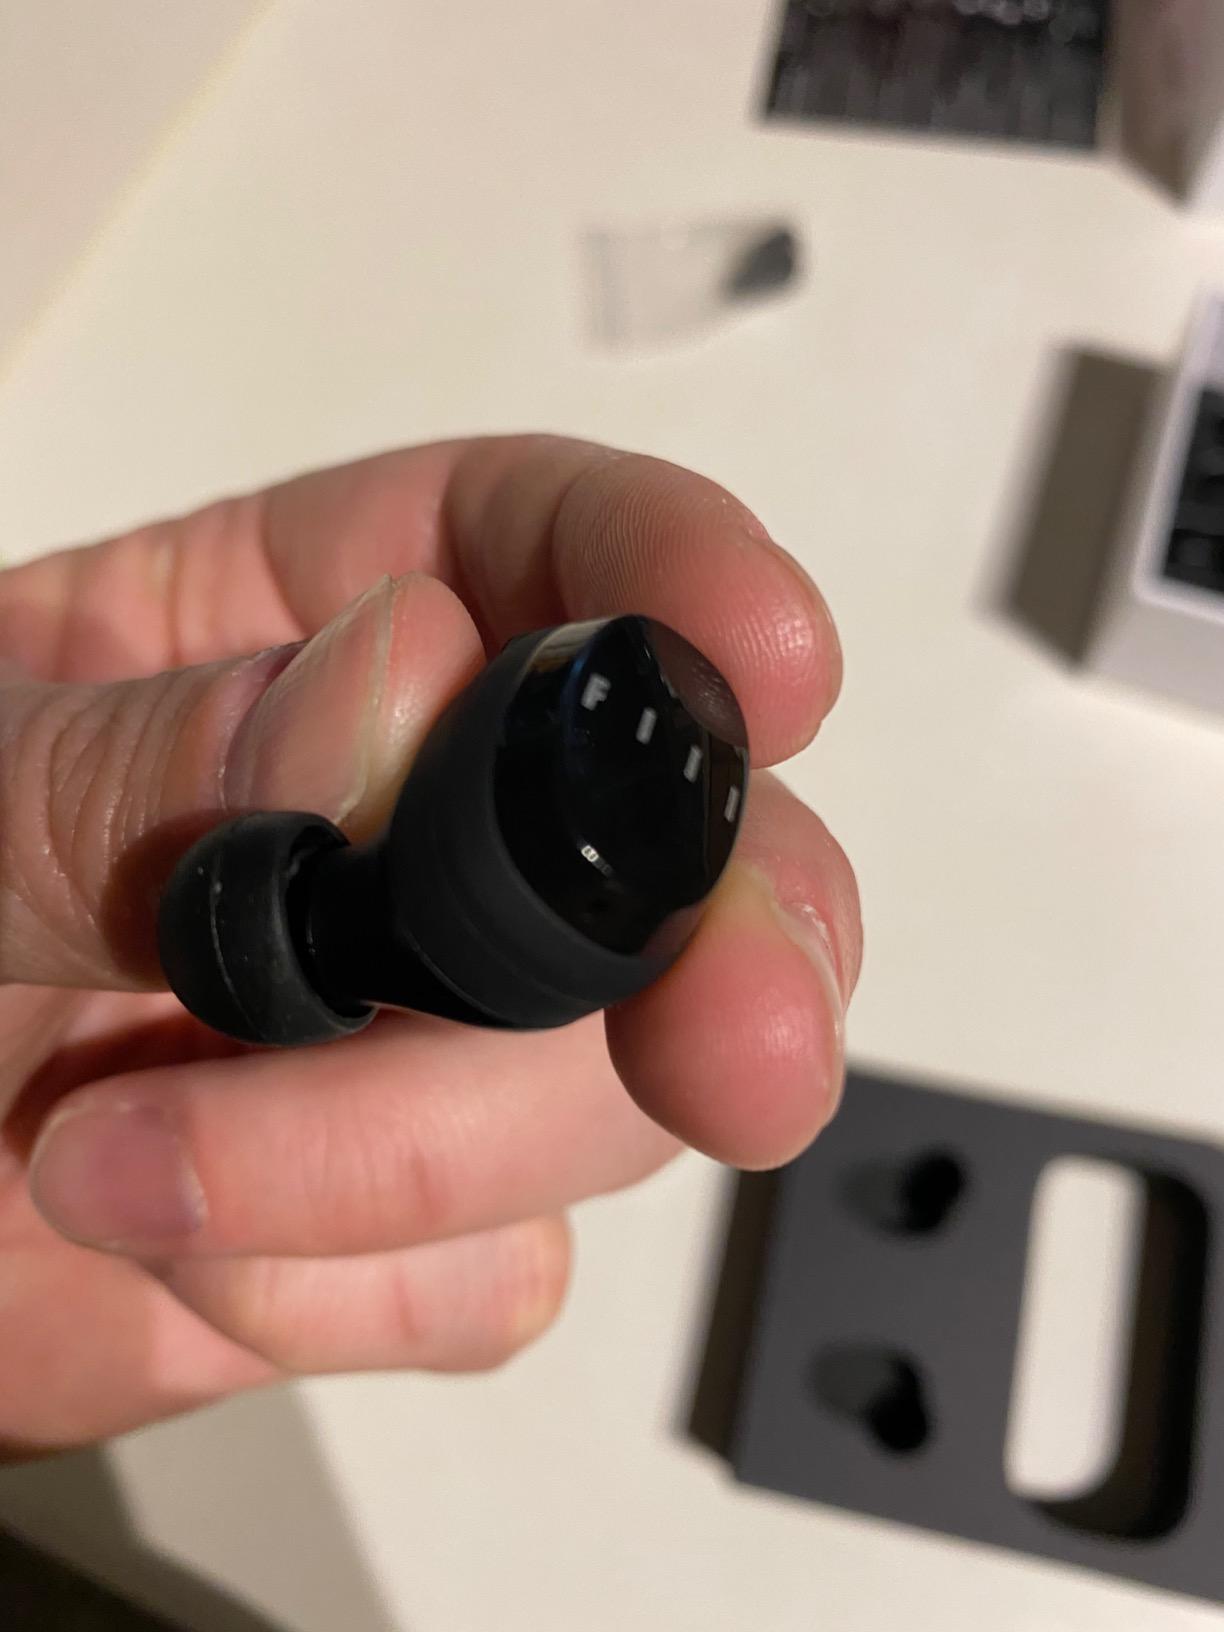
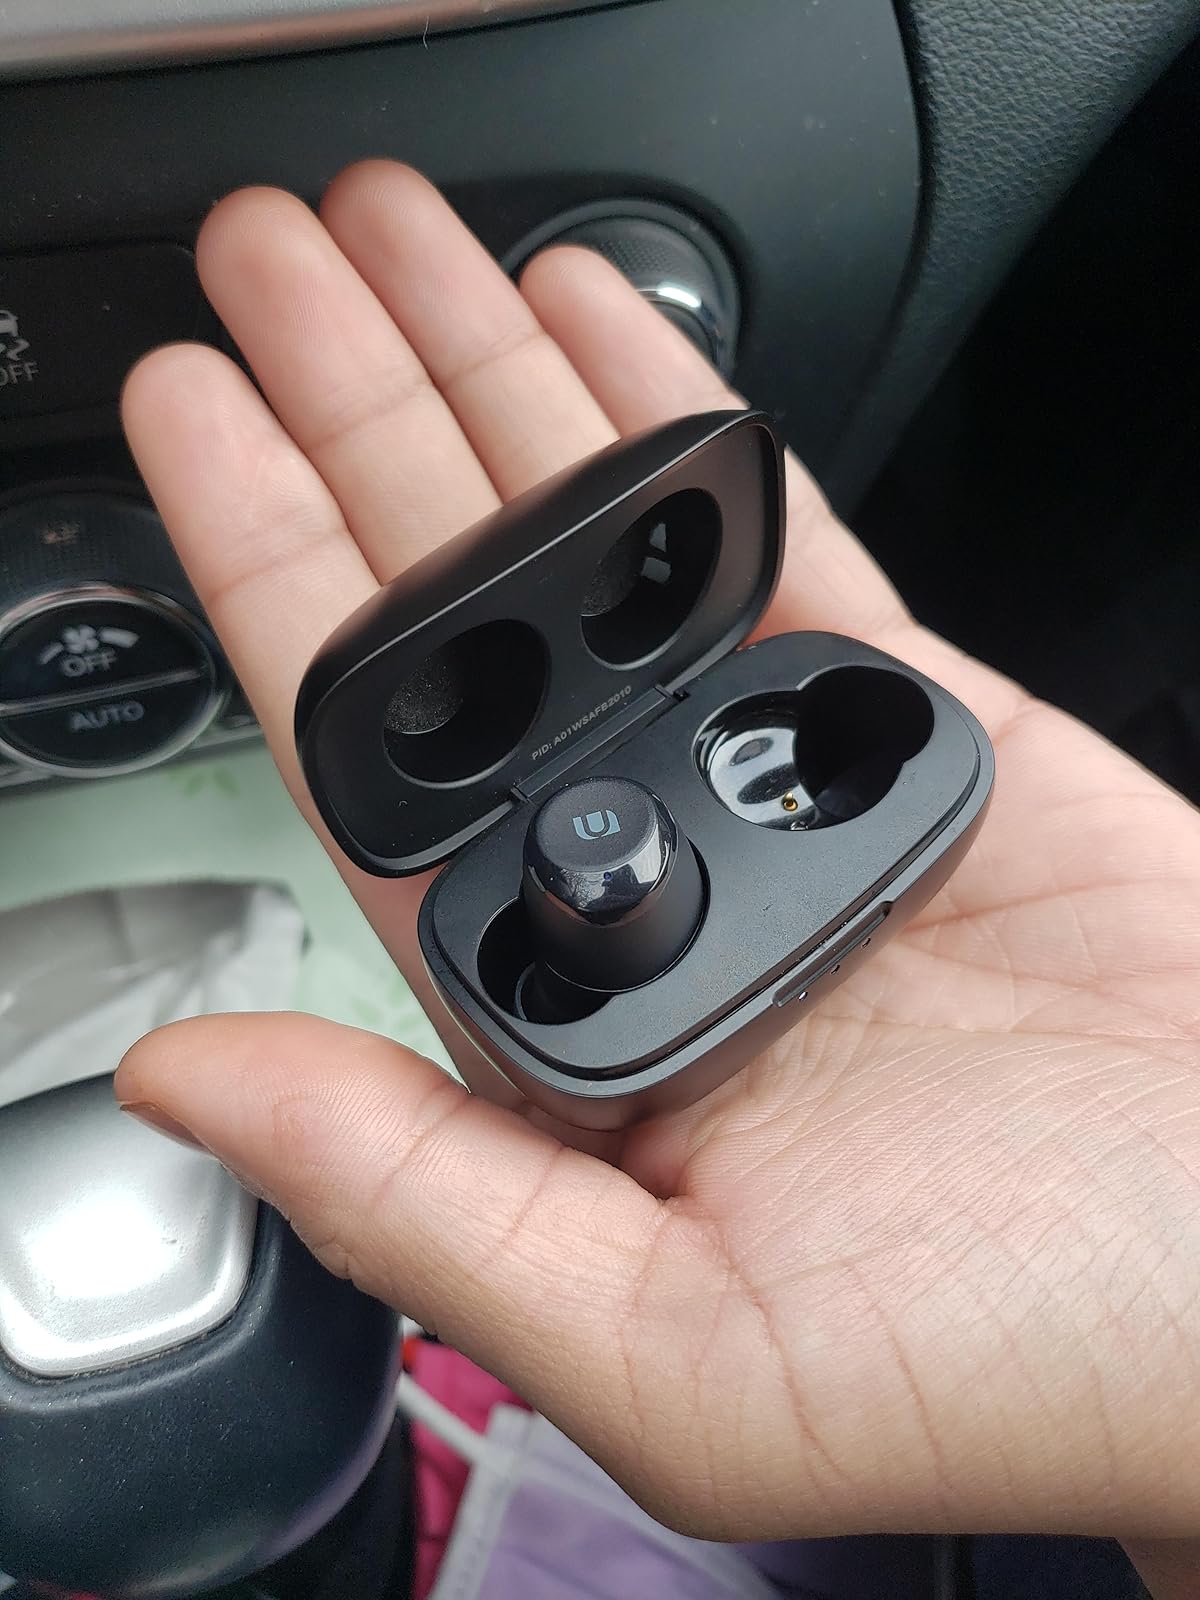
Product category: earbuds
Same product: no